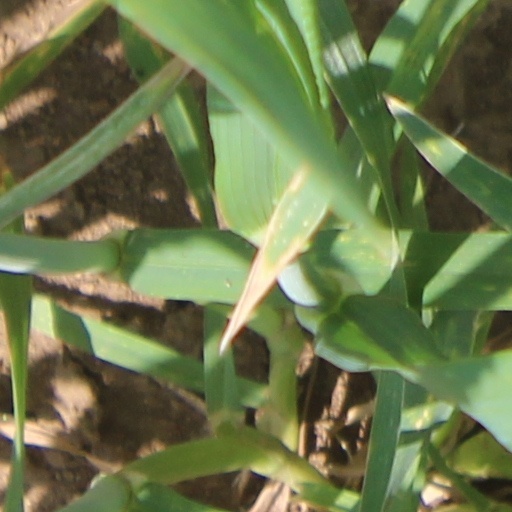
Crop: wheat